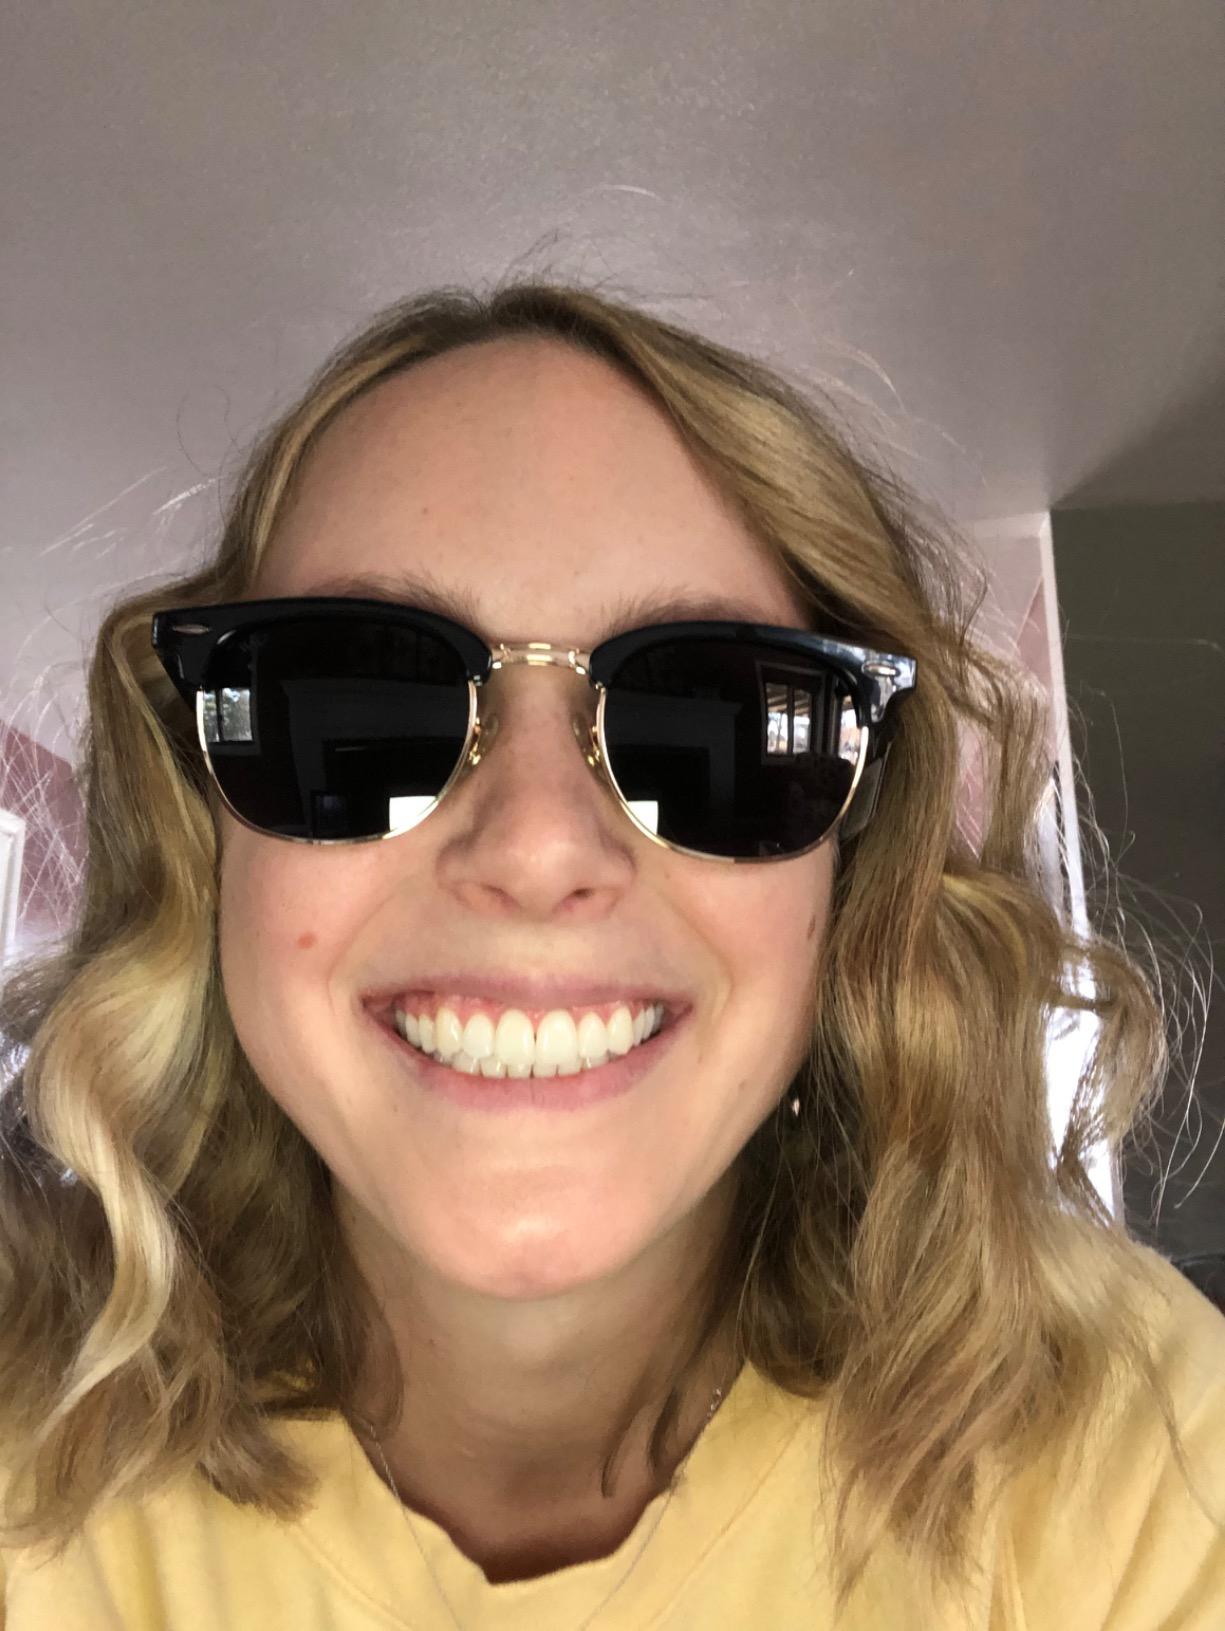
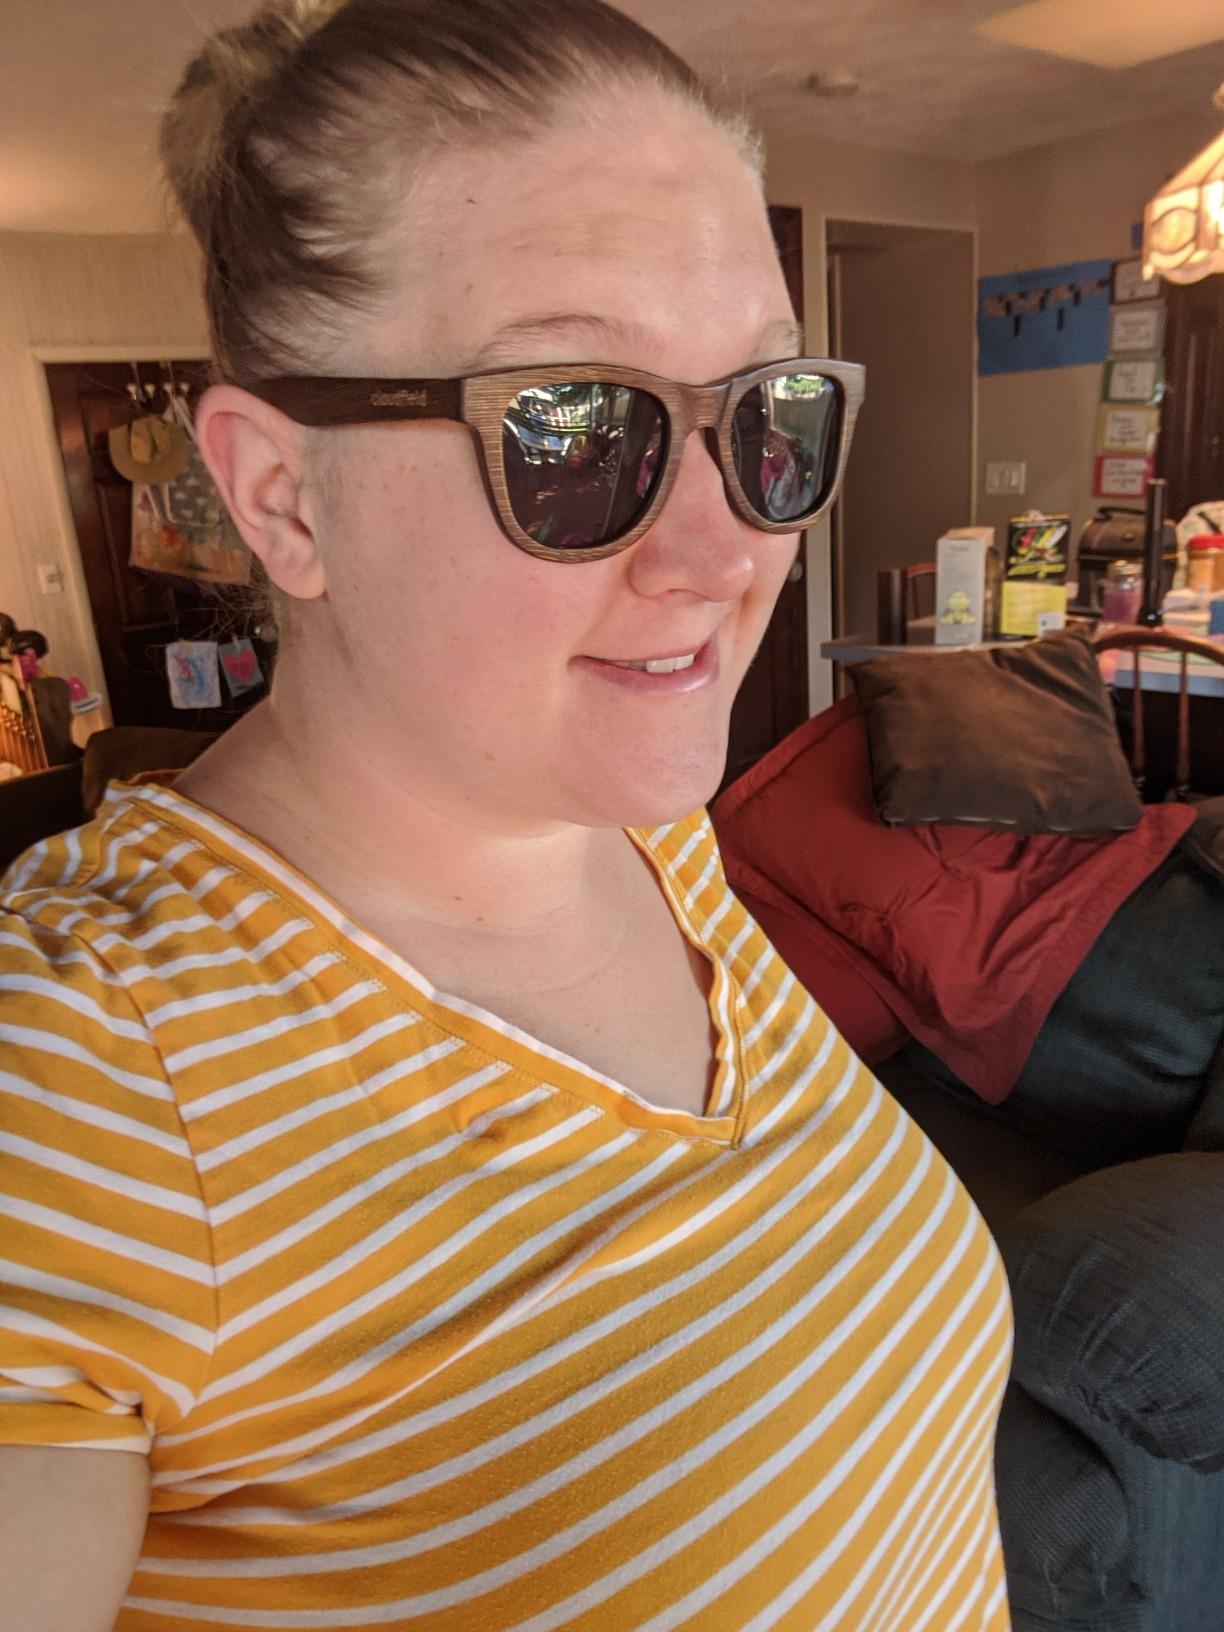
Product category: accessories_sunglasses
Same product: no